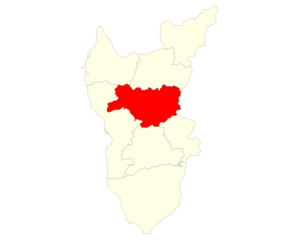
Localisation du district de Sakaraha dans la région Atsimo Andrefana
Le district de Sakaraha est un district de la région d'Atsimo-Andrefana, situé dans le sud-ouest de Madagascar.